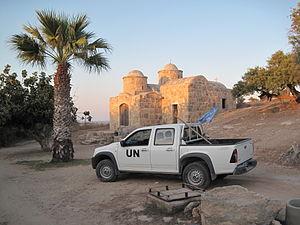
La Force des Nations unies chargée du maintien de la paix à Chypre a été créée en 1964.